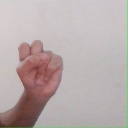
अक्षर: स